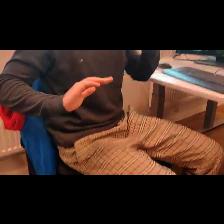
Label: Human